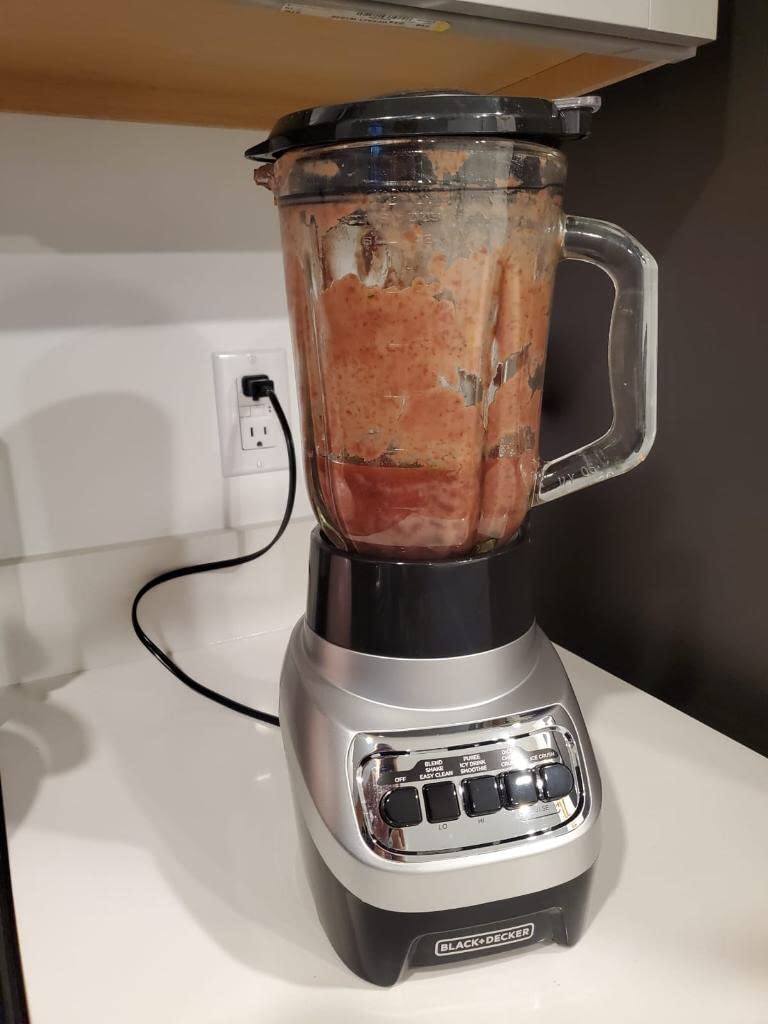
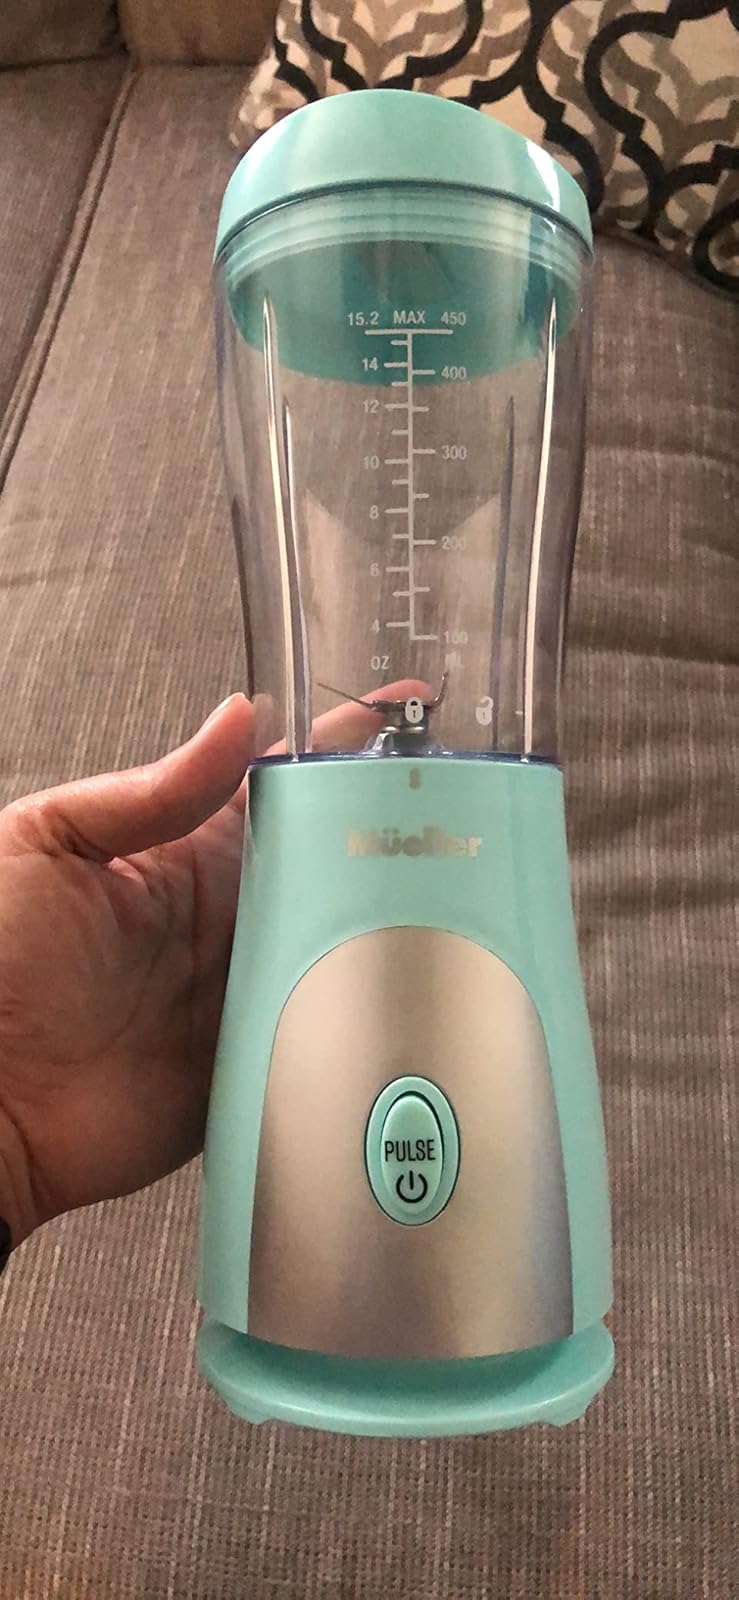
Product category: items_blender
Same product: no